Marysville, Michigan

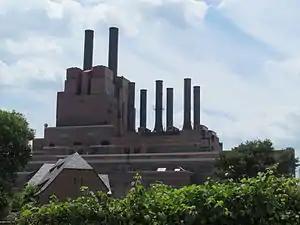
The Marysville Power Plant was the site of Zephaniah Bunce's settlement.

Meanwhile, two businessmen, Meldrum & Park, founded a sawmill in 1792 at the location now known as Cuttle Creek. This settlement was located in the southern part of current day Marysville, two streets are named after them.